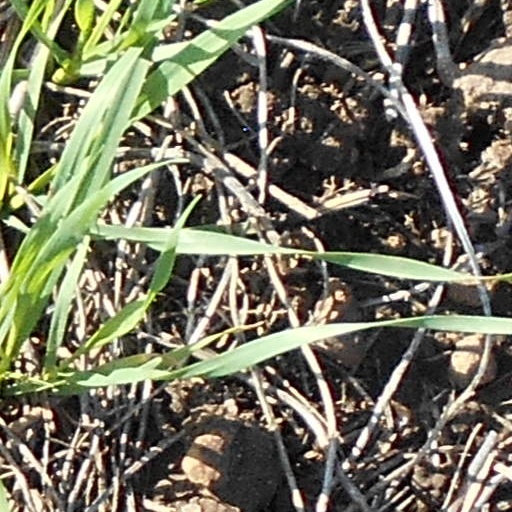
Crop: wheat